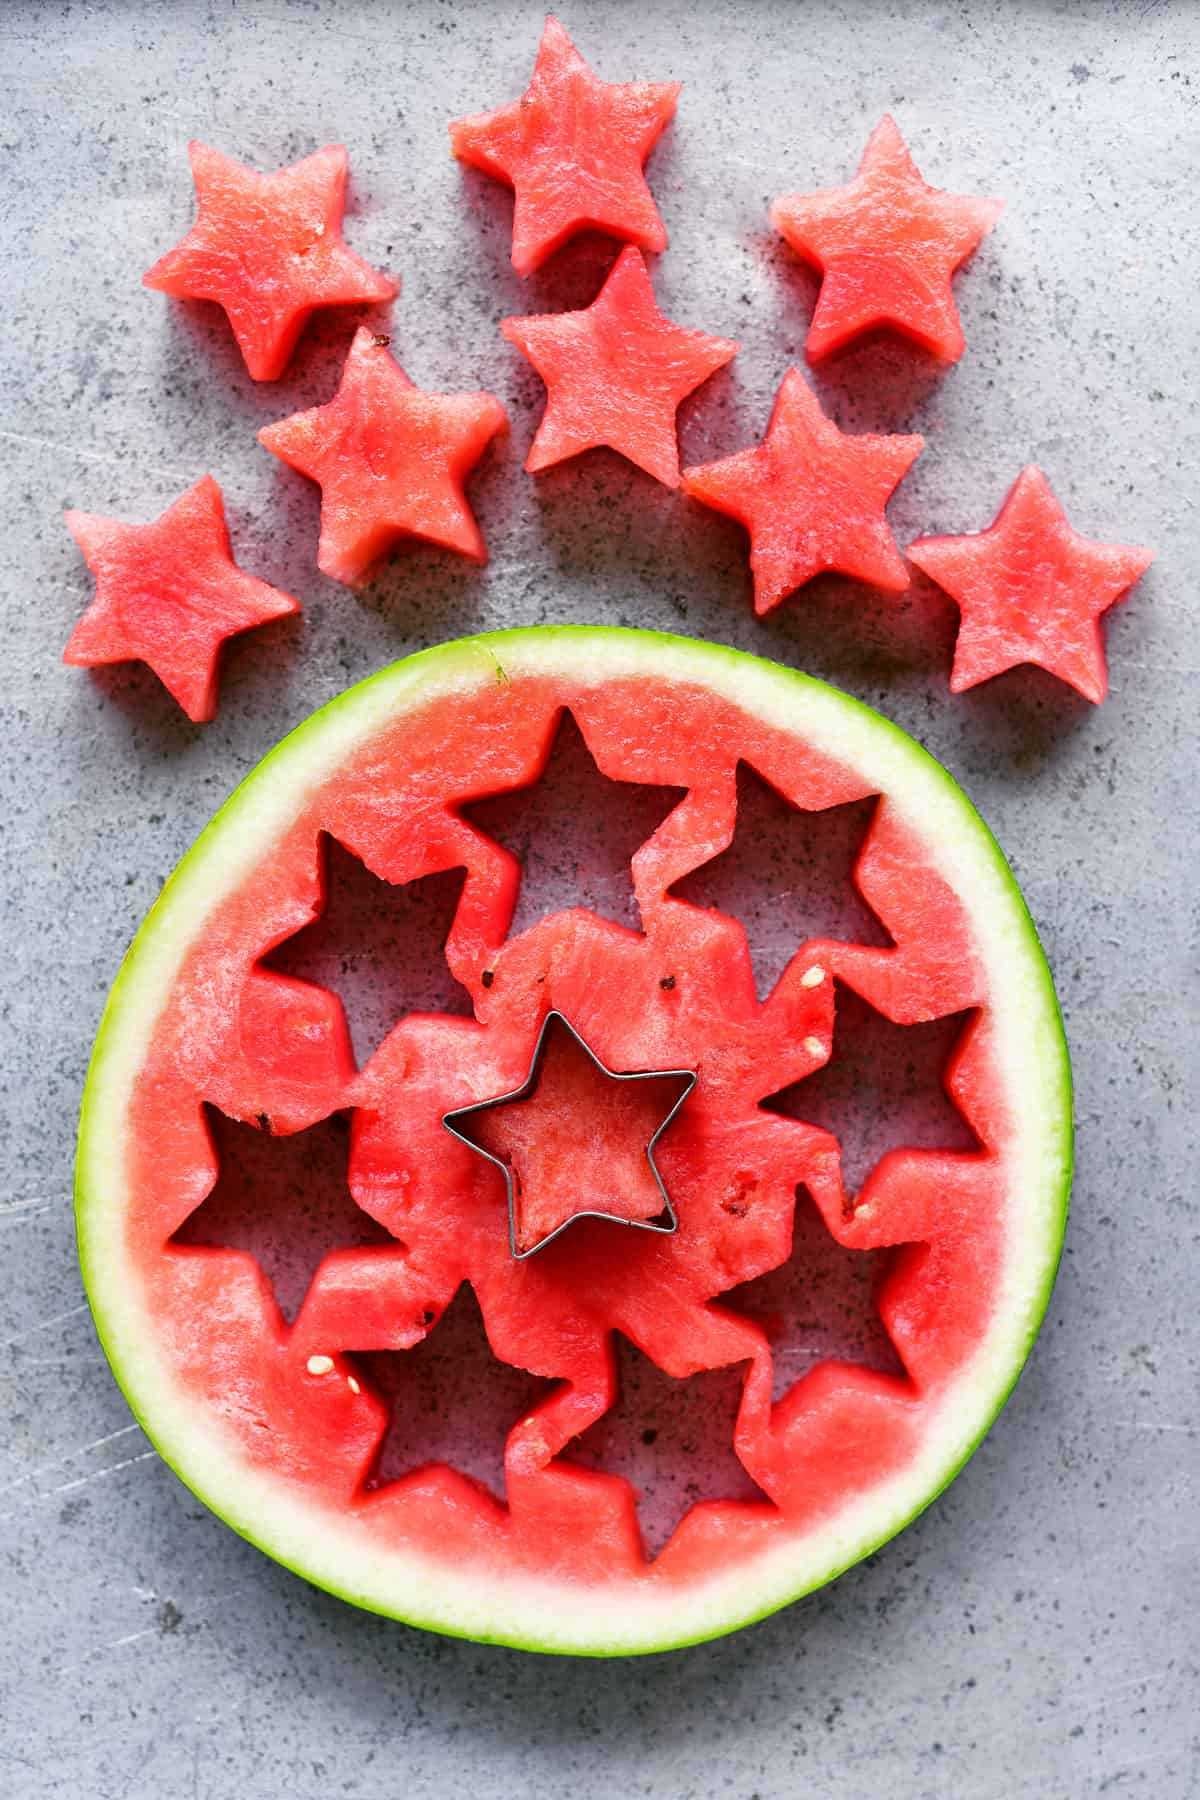
Label: Watermelon